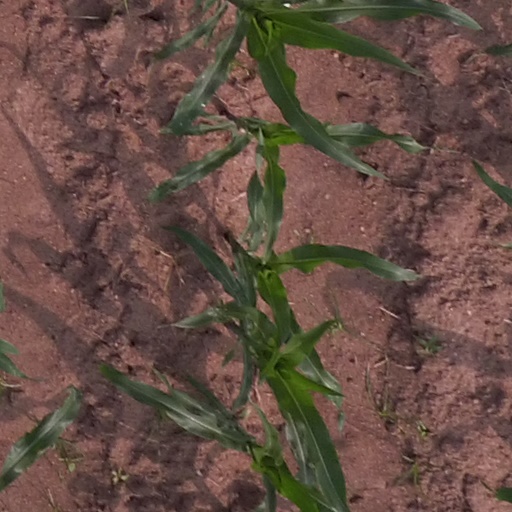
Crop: maize; corn